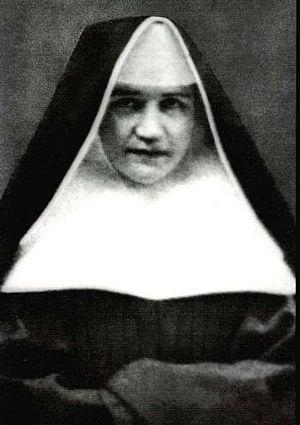
Blandine Merten est une sœur ursuline de Calvarienberg allemande et institutrice, qui a consacré toute sa vie à l'éducation des enfants et des adolescents. Elle est béatifiée le 1ᵉʳ novembre 1987 par le pape Jean-Paul II. Liturgiquement elle est commémorée le 18 mai.
Cette liste de saints concerne les saints, bienheureux, et vénérables reconnus comme tels par l'Église catholique, ayant vécu au XXᵉ siècle. Sur cette période, l'Église a donné comme modèles évangéliques 152 saints et 2 038 bienheureux.